History of political Catalanism

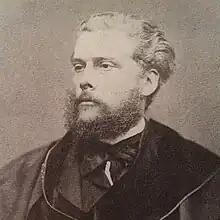
Víctor Balaguer was one of the chief writers of the Renaixença and a champion of the newspaper "".

According to historian , around 1800, Spain was primarily an "administrative reference" for many Catalans, not a source of collective identity. Distinctive elements, from the Catalan language to civil law traditions, sustained a particular Catalan consciousness, further reinforced by an idealized memory of lost liberties. In 1775, English traveler Henry Swinburne noted the Catalans' "passionate enthusiasm for liberty," citing their numerous insurrections and describing the War of the Spanish Succession as a fierce struggle for freedom. Similarly, French general Jacques Dugommier, upon entering Catalonia in 1794 during the War of the Convention, reported to the Committee of Public Safety that Catalans were "enemies of the Spanish" and cherished liberty. However, historian observes that Catalan elites began embracing the Spanish project from the 1770s, with a significant shift during the Peninsular War against Napoleon.